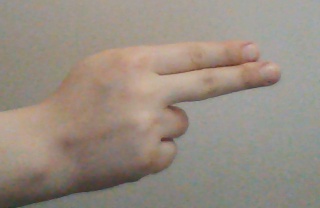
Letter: ain